Sankt Goar

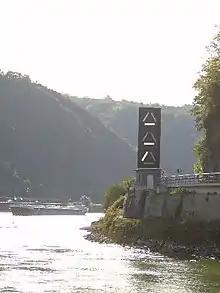
Signal standard on the Middle Rhine

Running through Sankt Goar (main centre) and the outlying centre of Fellen is "Bundesstraße" 9. Sankt Goar is linked to the Autobahn A 61 (Ludwigshafen-Mönchengladbach) by "Landesstraße" (State Road) 213, which leads to the Emmelshausen interchange (no. 42) 14 km away. For some years, planning has been under way for a Middle Rhine bridge between Sankt Goar and Sankt Goarshausen. It would be the first bridge across the Middle Rhine on the roughly 100-kilometre-long stretch between Koblenz and Wiesbaden.